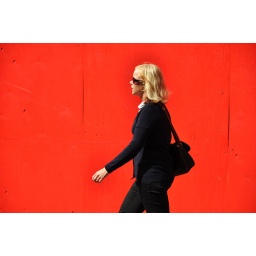
Woman in black against a red wall